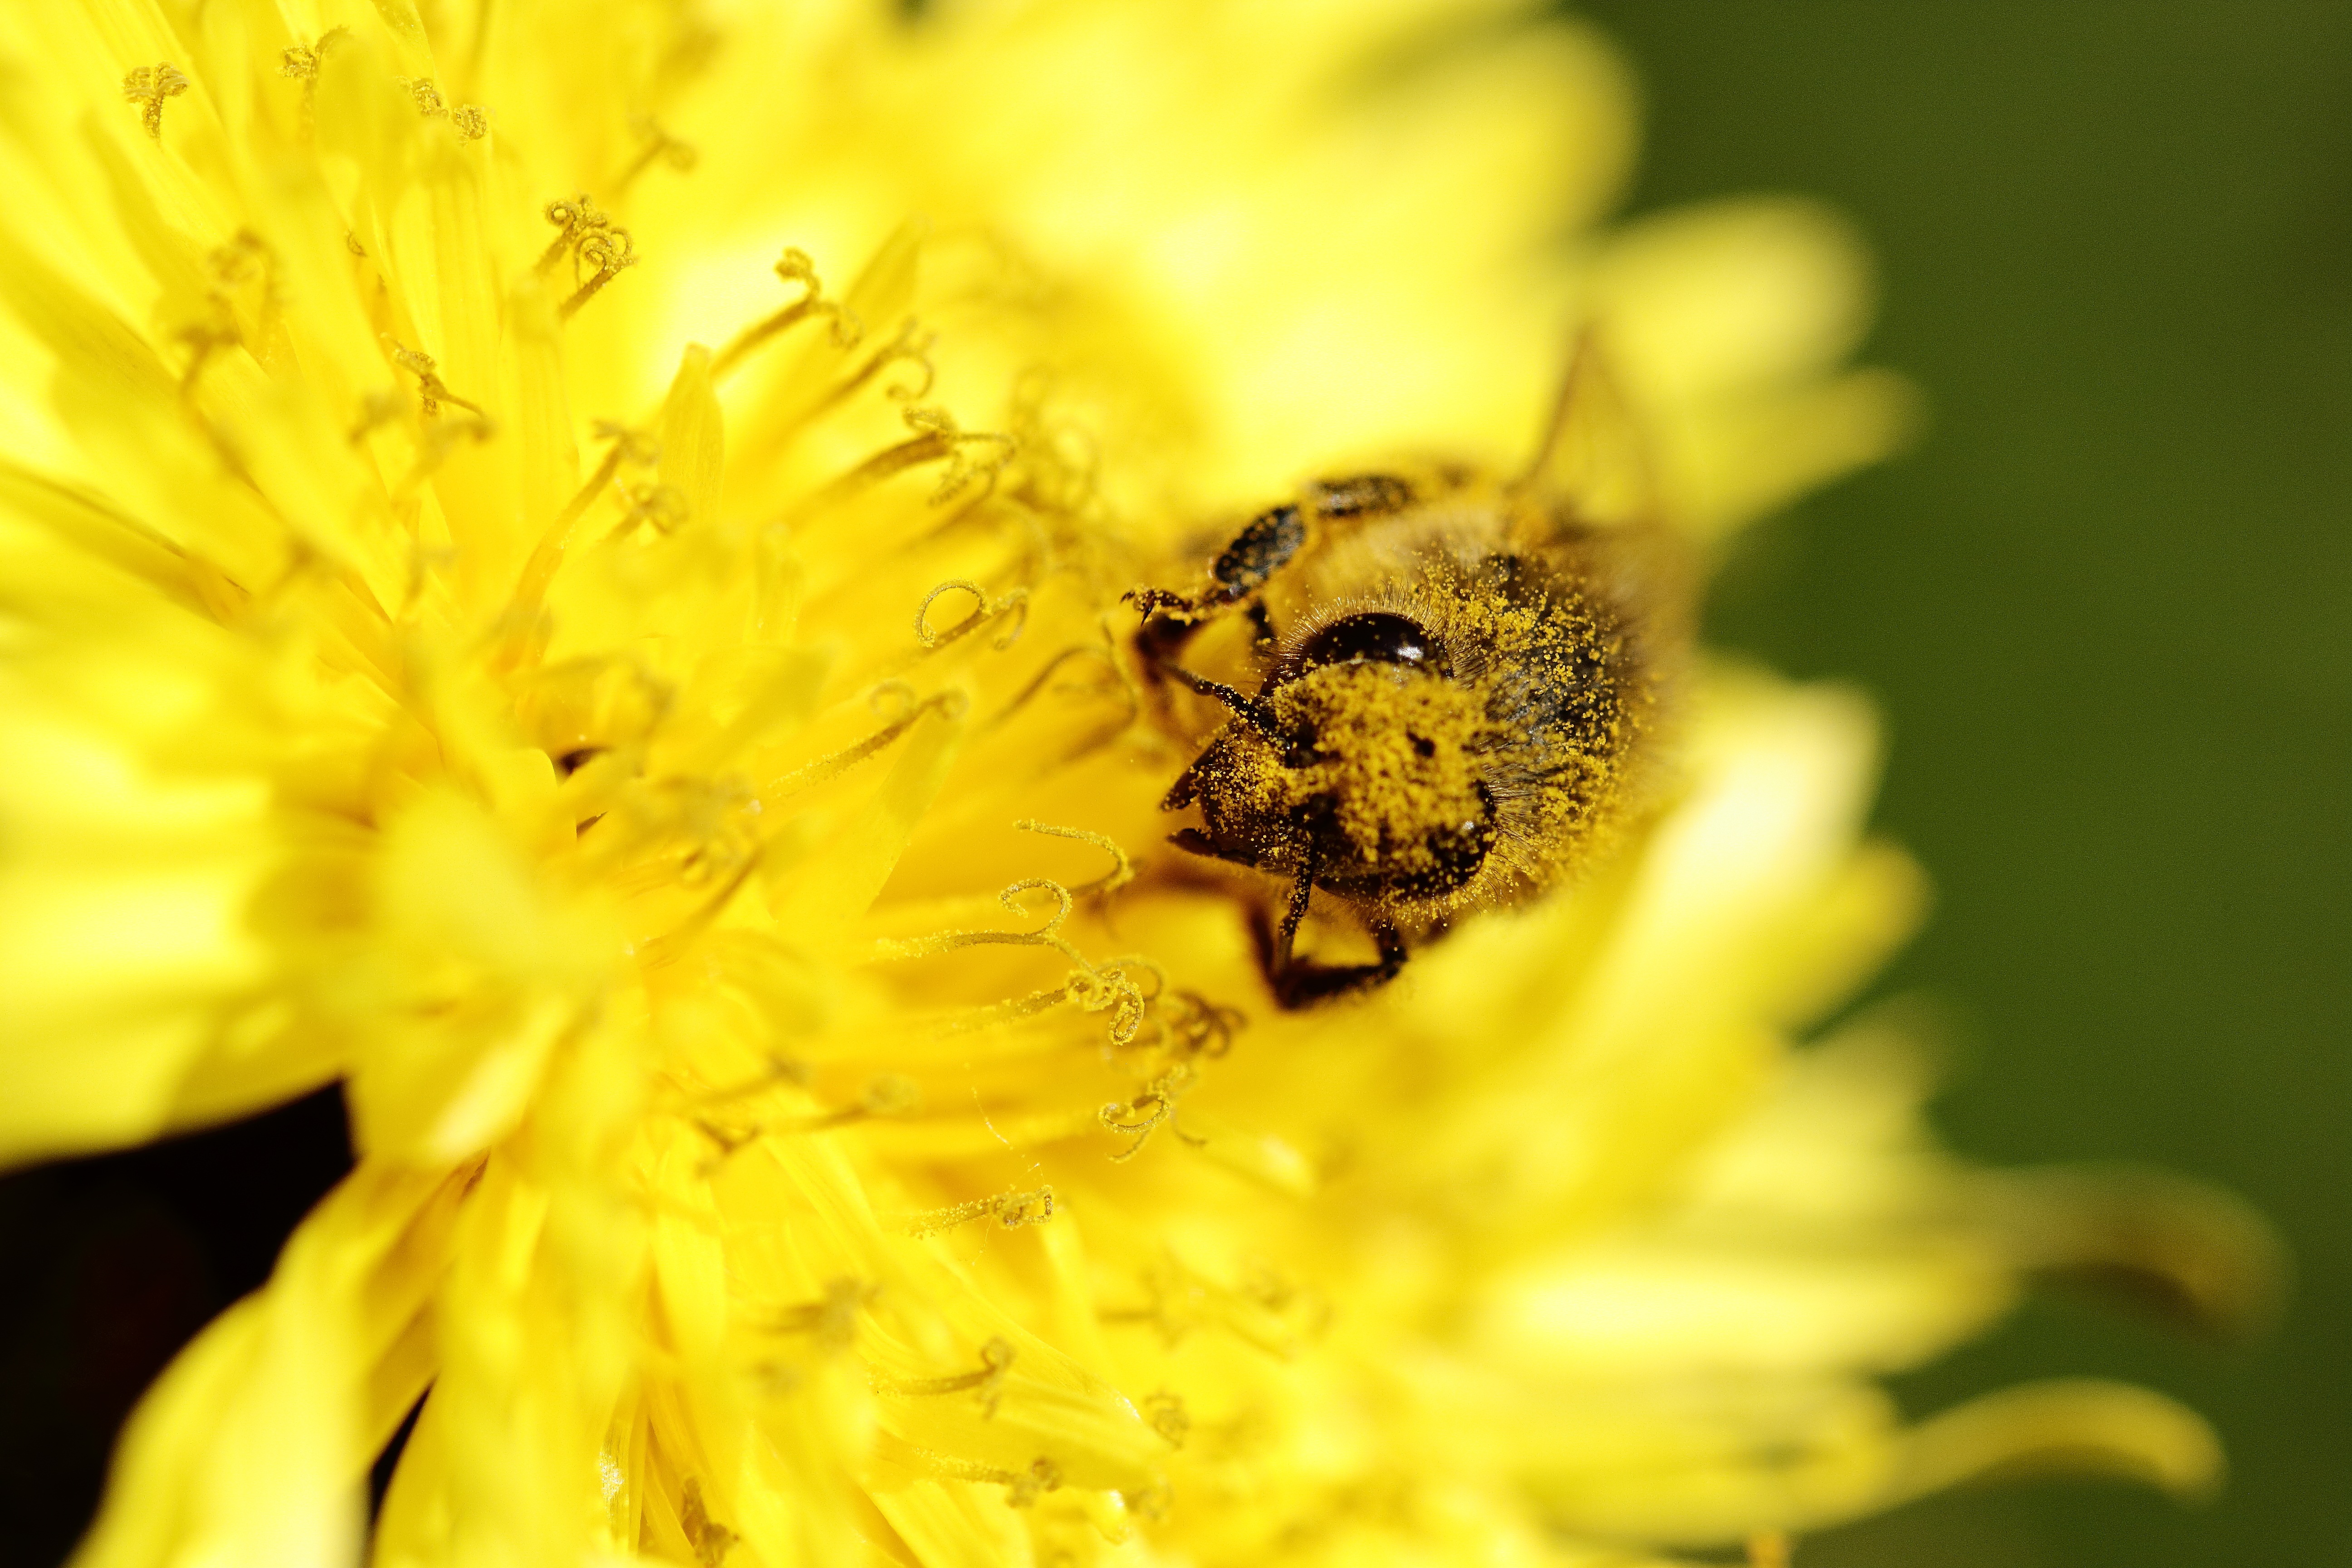
nature, plant, field, photography, dandelion, flower, petal, summer, pollen, insect, macro, yellow, garden, flora, fauna, invertebrate, yellow flower, close up, bee, bumblebee, suns, foraging, nectar, macro photography, flowering plant, honey bee, daisy family, plant stem, land plant, membrane winged insect